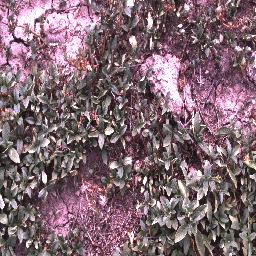
Label: negative